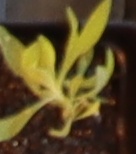
Label: Kochia